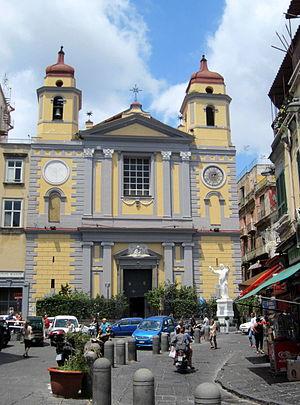
Un cadran à six heures est un type de cadran d'horloge qui n'indique que six heures. Il se rencontre principalement en Italie, particulièrement dans le Latium, sur des horloges installées sur les édifices publics vers les XVᵉ et XVIIᵉ siècles.
L'église Santa Maria di Montesanto est une église baroque du centre historique de Naples. Elle doit son nom à Montesanto, lieu d'origine en Sicile de la communauté de carmes qui fit construire au XVIIe siècle cette église et son couvent, dédiés à la Vierge Marie sous l'invocation de Notre-Dame du Carmel. C'est aussi le lieu d'inhumation d'Alessandro Scarlatti. Le palazzo Nauclerio se trouve sur le côté.